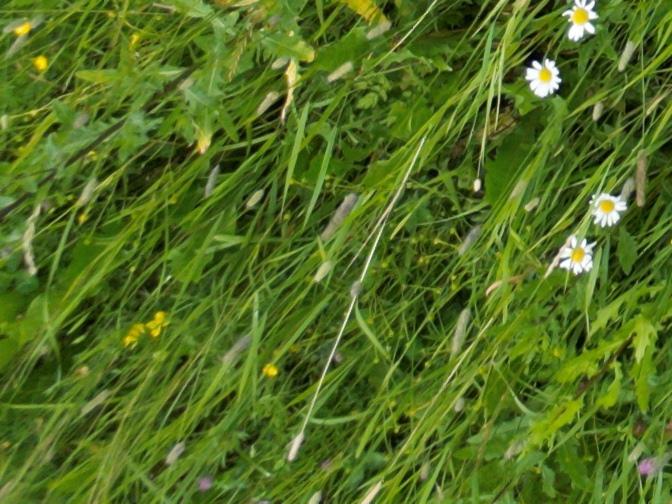
Flowers visible:  daisy flowers,  daisy flowers,  daisy flowers,  daisy flowers,  daisy flowers,  daisy flowers,  daisy flowers